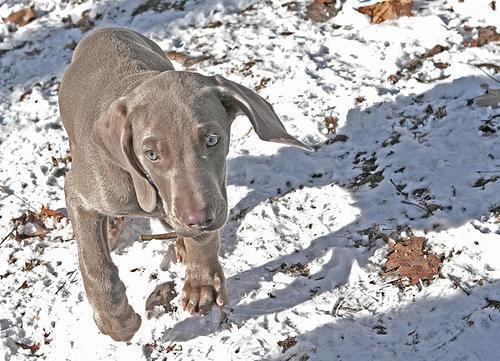
Weimaraner